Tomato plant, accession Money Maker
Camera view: tilt-top (135 deg); turntable rotation: 150 degrees
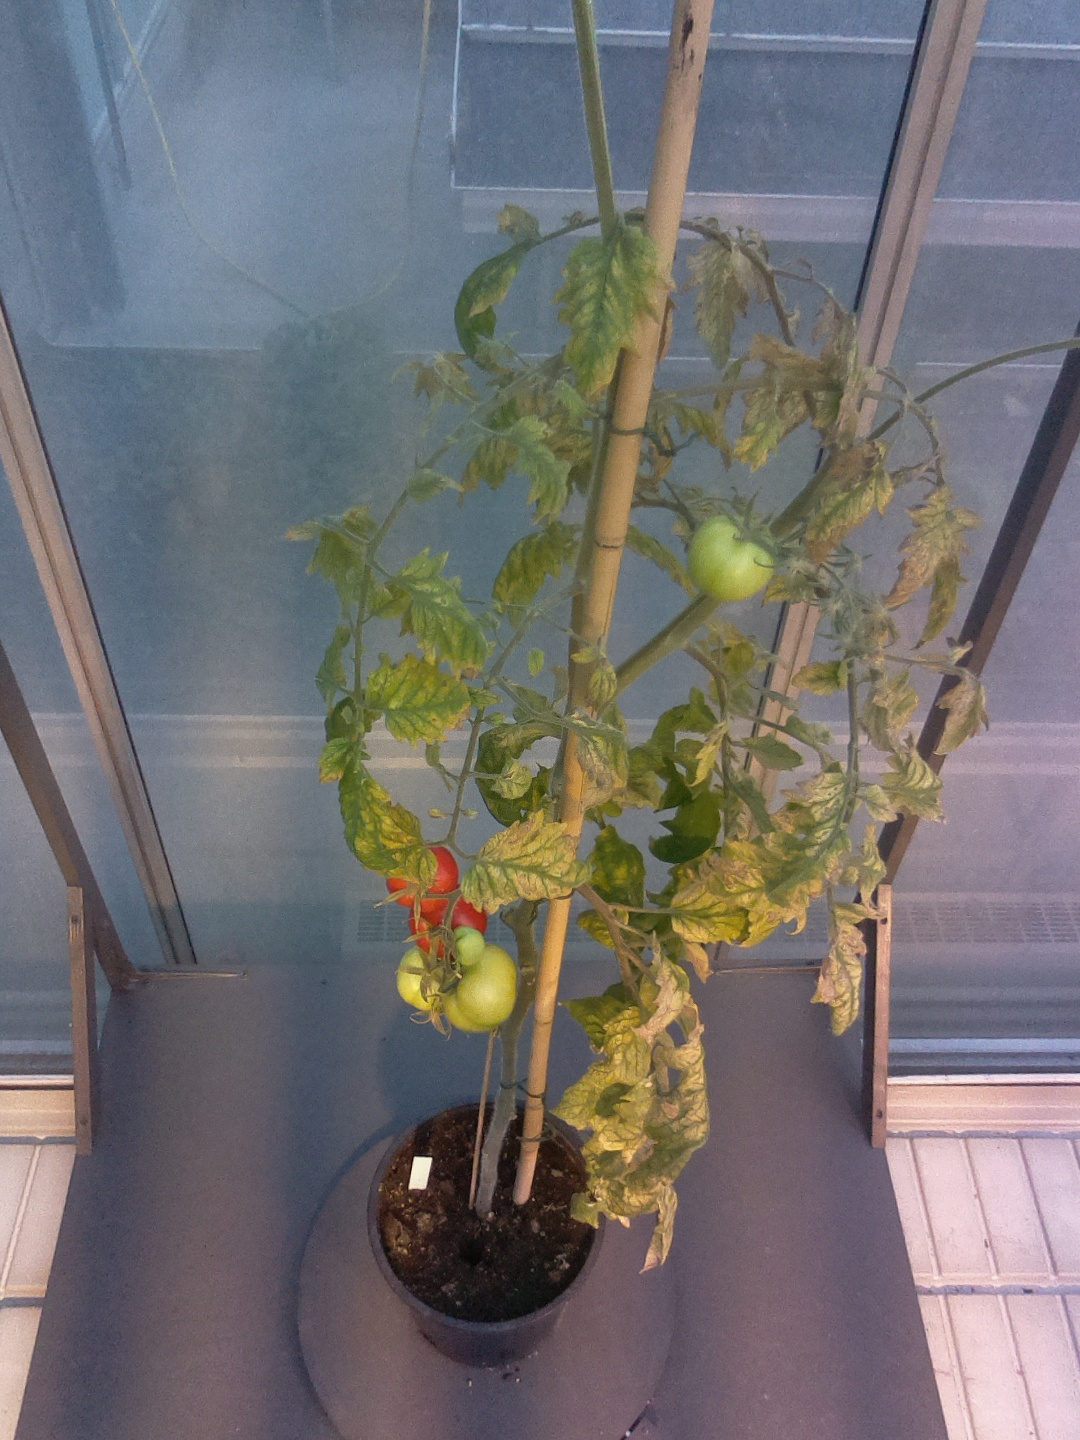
BBCH growth stage 82: 20%-30% of fruits show typical fully ripe color